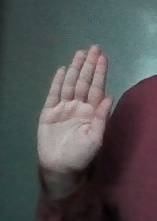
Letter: seen